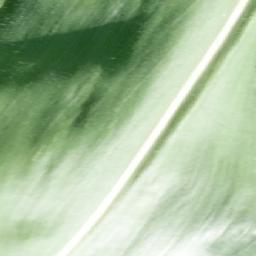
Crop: corn
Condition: (maize)_healthy